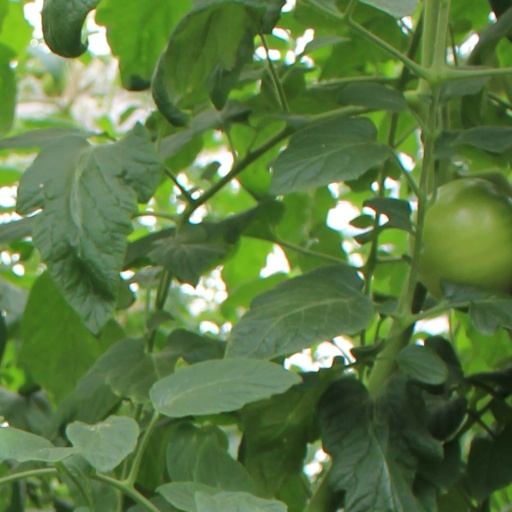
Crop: tomato